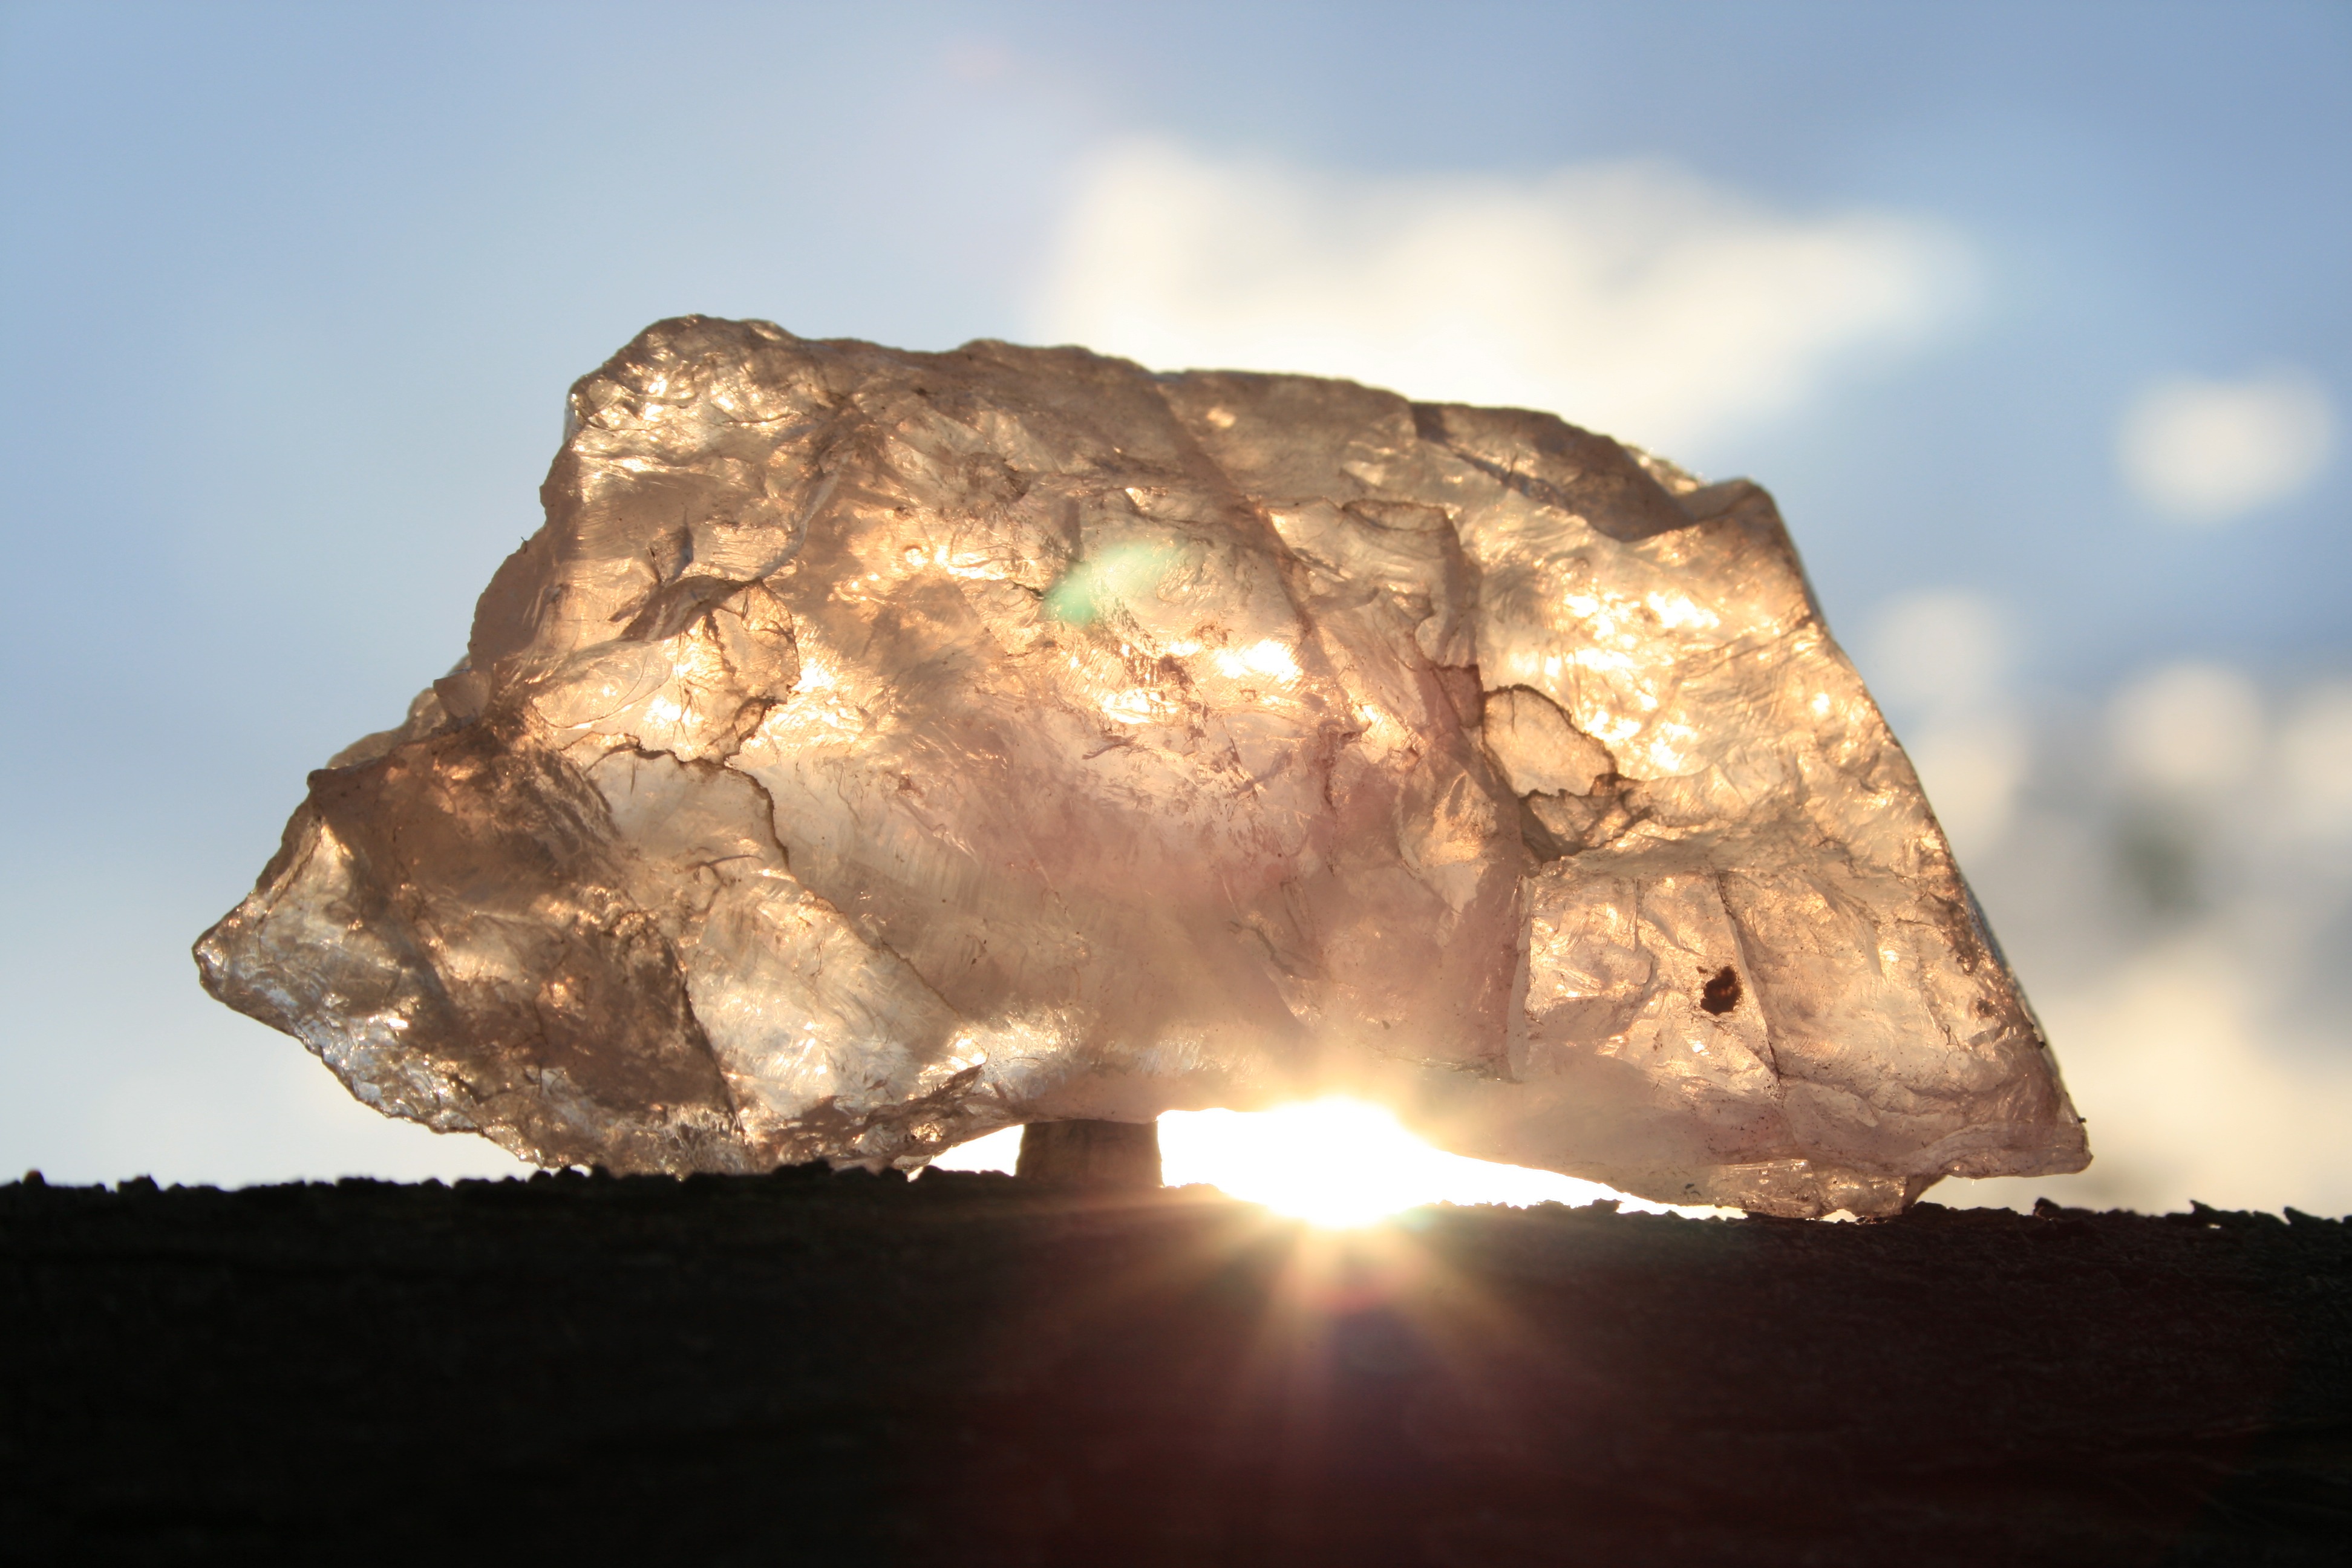
sea, rock, light, sky, sun, stone, formation, rose, pink, terrain, material, geology, translucent, bright, shiny, quartz, semi precious